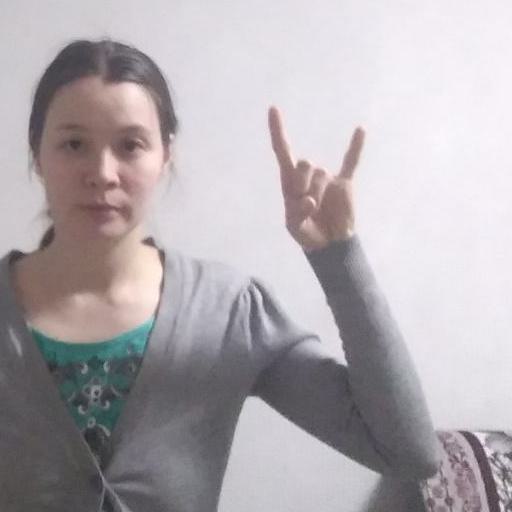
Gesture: rock